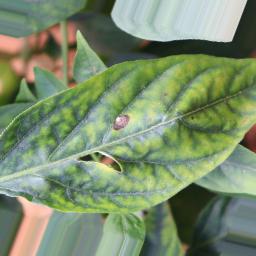
Label: cercospora